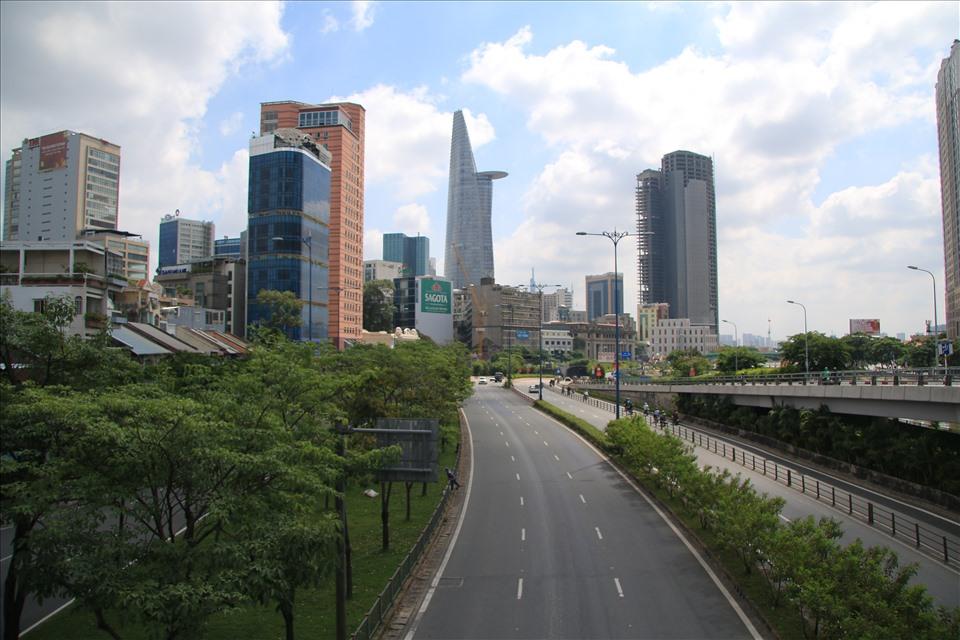
ở trong bức hình có sự xuất hiện của một vài toà nhà cao tầng